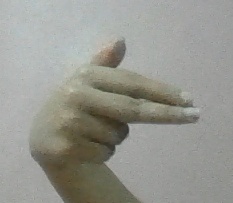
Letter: ghain